I Gusti Ketut Pudja

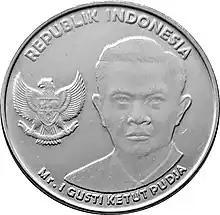
, obverse side, depicting Pudja next to the national emblem.

I Gusti Ketut Pudja died on 4 May 1977, at Dr. Cipto Mangunkusumo Hospital, Jakarta. On 7 November 2011, based on Presidential Decree No. 113/TK/2011, the government honored I Gusti Ketut Pudja as a national hero. In 2016, Bank Indonesia decided I Gusti Ketut Pudja as one of 12 national heroes whose figures were painted on Indonesia's new currency. The figure of Pudja can be found on the IDR 1,000 denomination.